Wittson Custom Ti Cycles

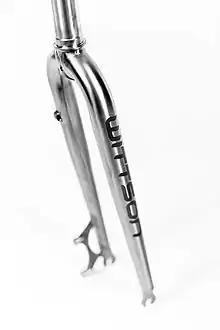
Cyclocross Disc Fork Ele

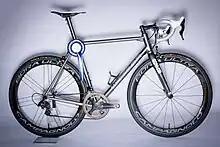
The Campagnolo Choice Award-winning Suppresio by Wittson Custom Ti Cycles

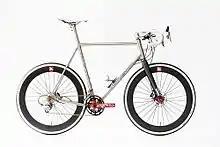
The award-winning Custom CX 001 by Wittson Custom Ti Cycles

In April 2017 Wittson's Suppresio won the Campagnolo Choice Award at the Bespoked UK Handmade Bicycle Show in Bristol, UK.